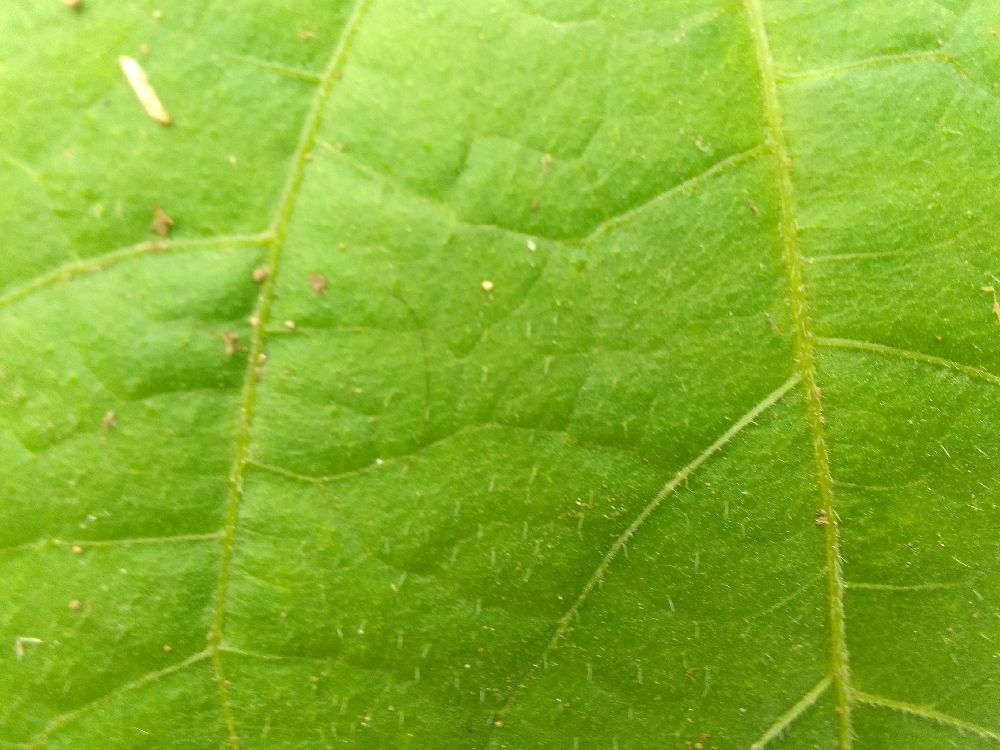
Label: healthy